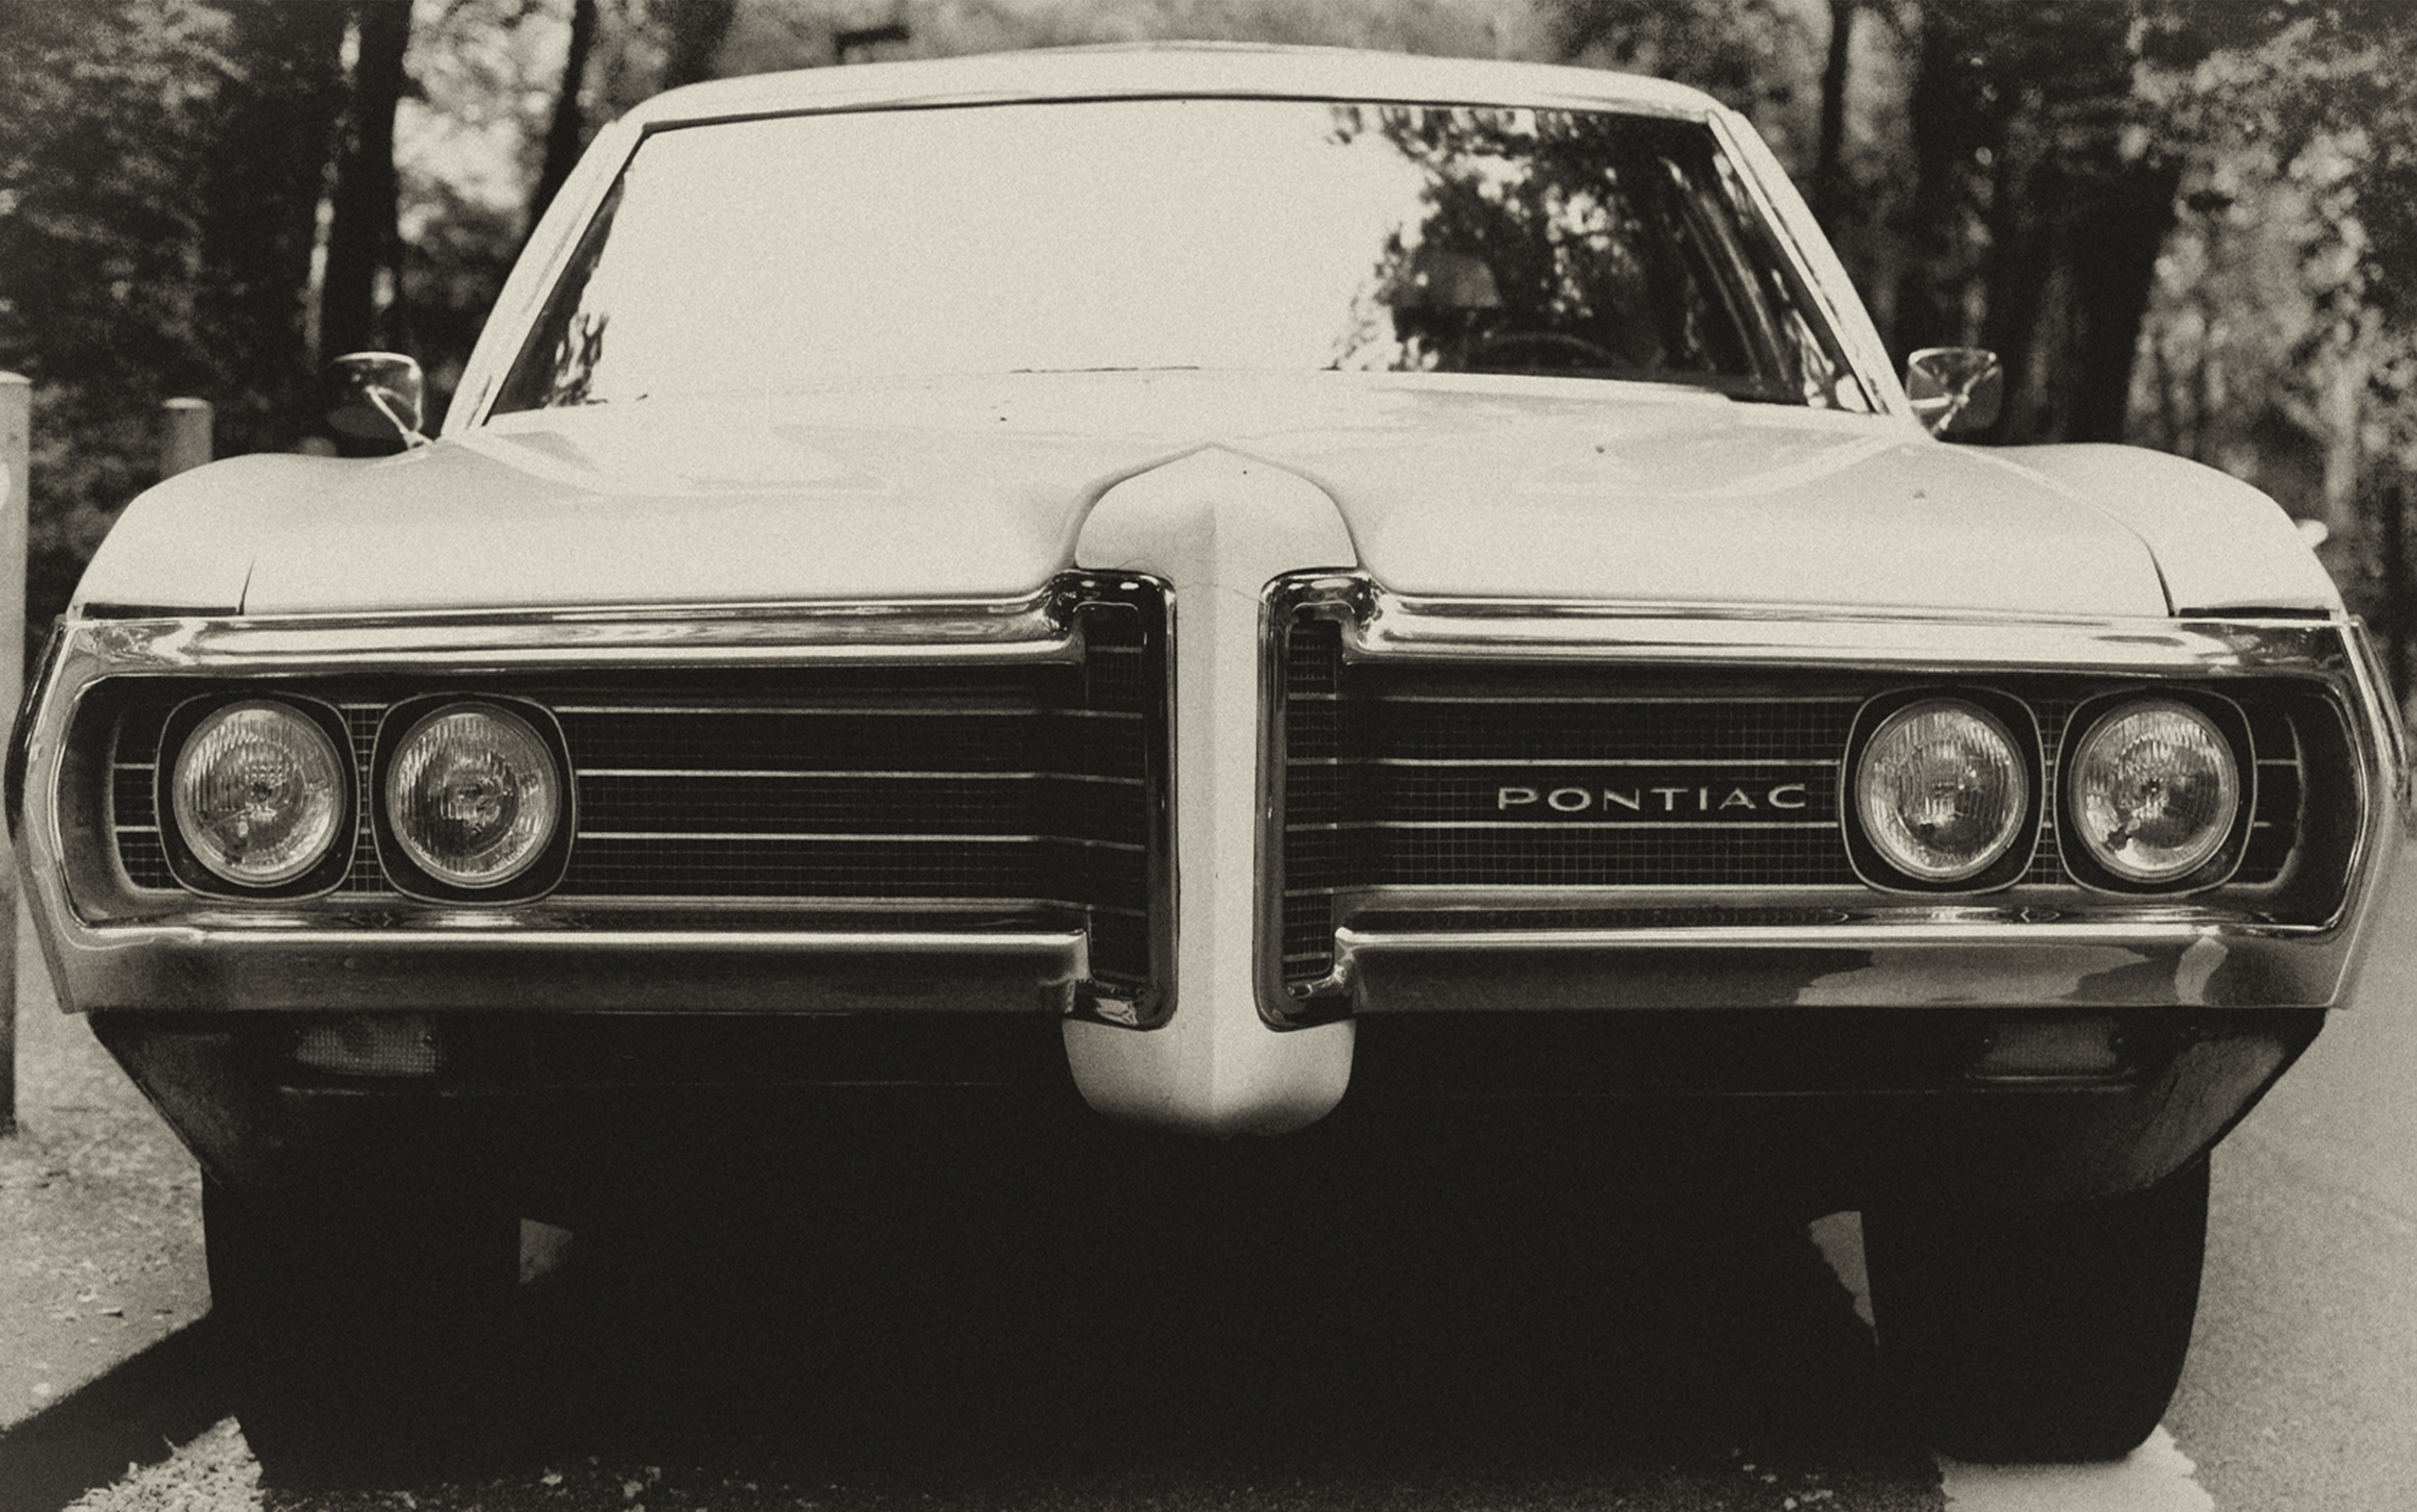
people, car, driving, travel, transport, vehicle, muscle car, automobiles, gears, passengers, cars, wheels, sedan, autos, convertible, pontiac, motors, roads, automatic, persons, vehicles, trademarks, gm, antique car, drivers, general motors, land vehicle, motor vehicles, logos, cylinders, automobile make, automotive exterior, luxury vehicle, full size car